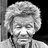
Emotion: neutral